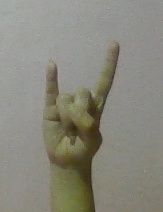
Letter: la